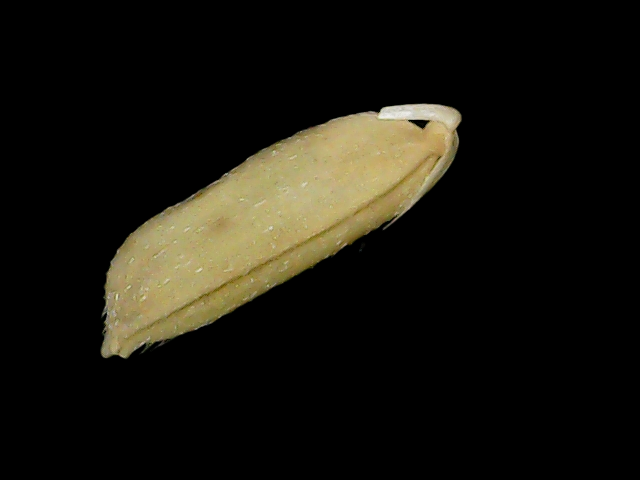
Rice variety: Br23